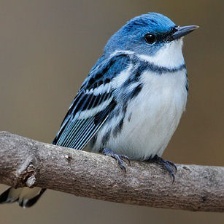
Species: CERULEAN WARBLER
Scientific name: SETOPHAGA CERULEA